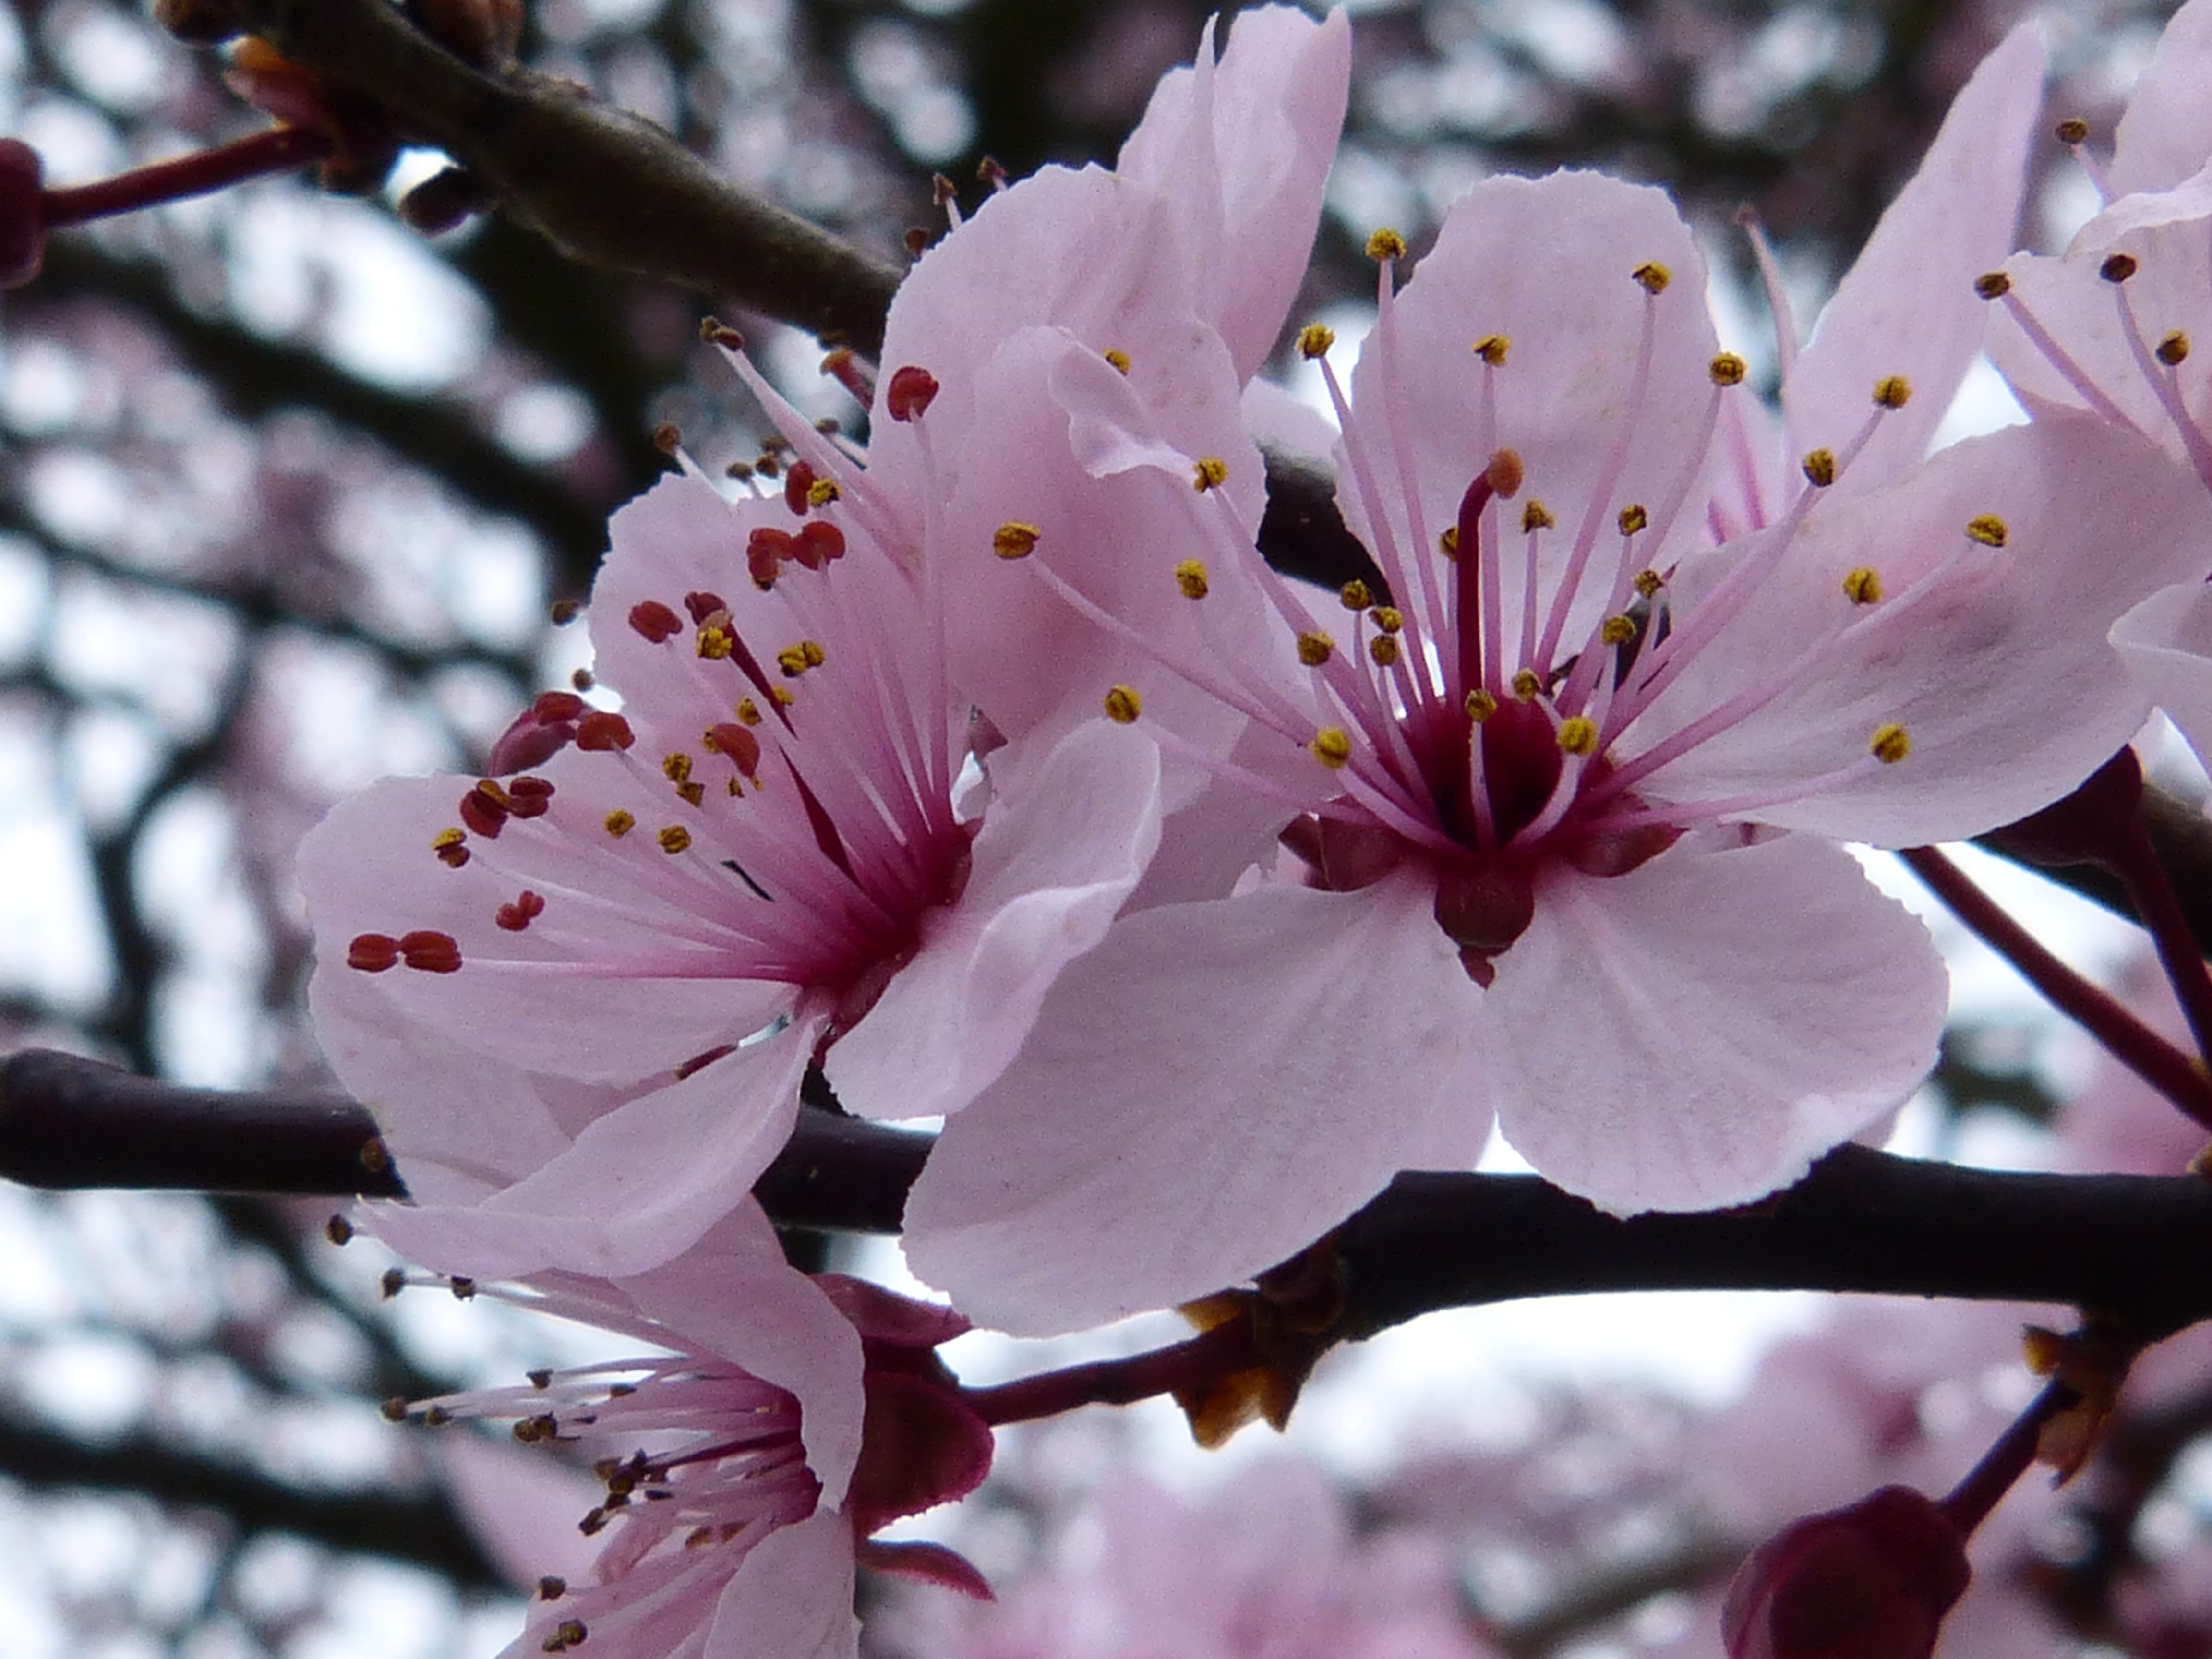
tree, nature, branch, blossom, plant, flower, petal, bloom, spring, produce, flora, cherry blossom, shrub, cherry, macro photography, flowering plant, woody plant, land plant